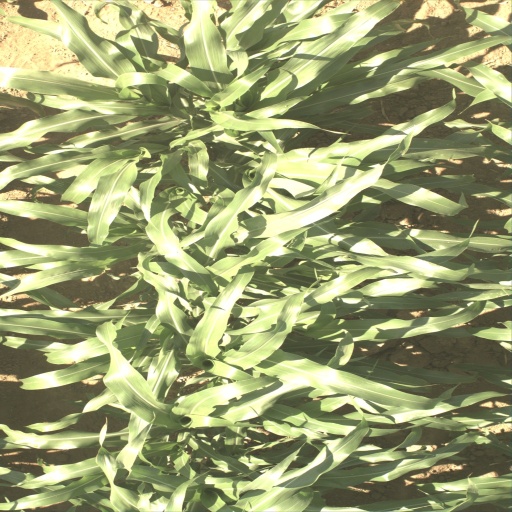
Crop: sorghum